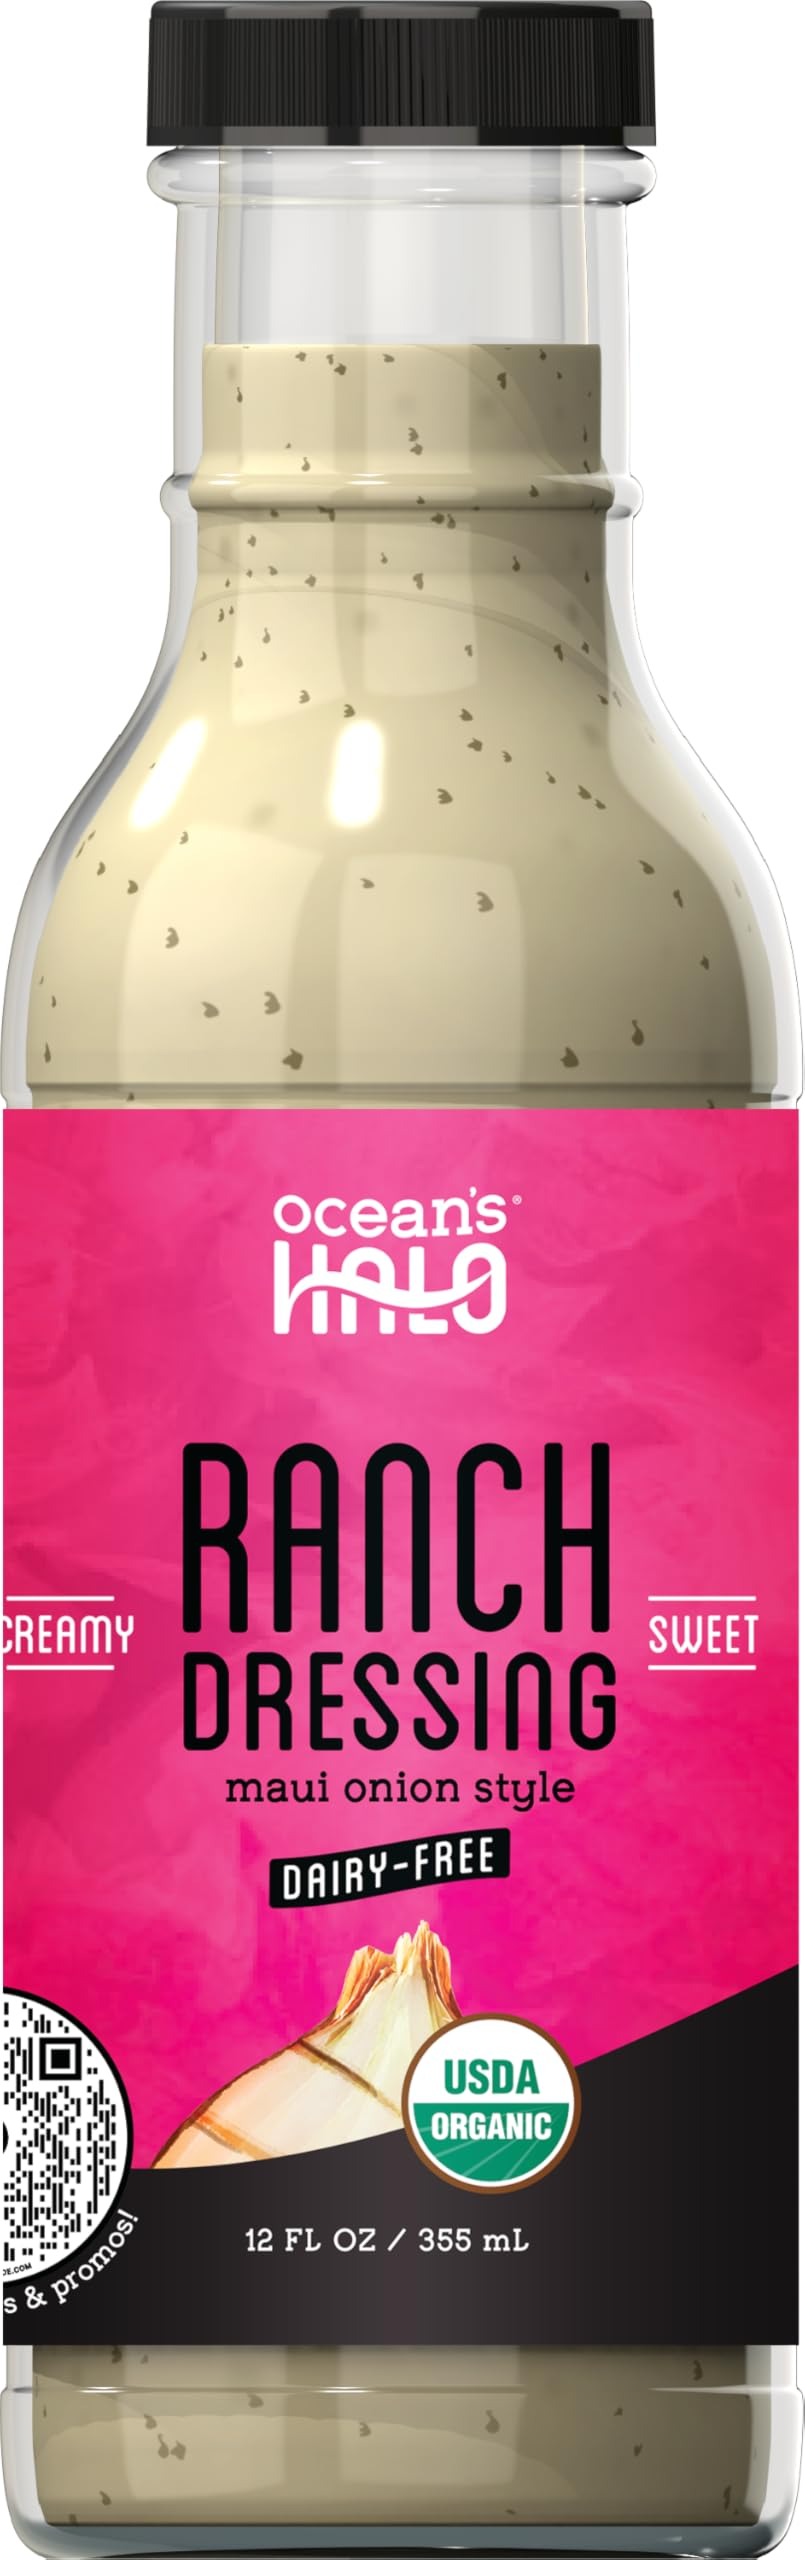
Item Name: OCEANS HALO Organic Maui Onion Ranch Dressing, 12 FZ
Bullet Point 1: No hydrogenated fats or high fructose corn syrup allowed in any food
Bullet Point 2: No bleached or bromated flour
Product Description: Meals
Value: 12.0
Unit: Fl Oz

Price: 5.59